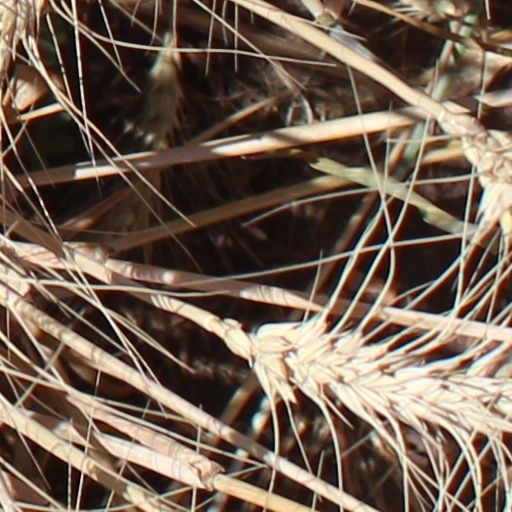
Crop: wheat